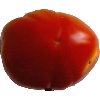
Label: Tomato 1